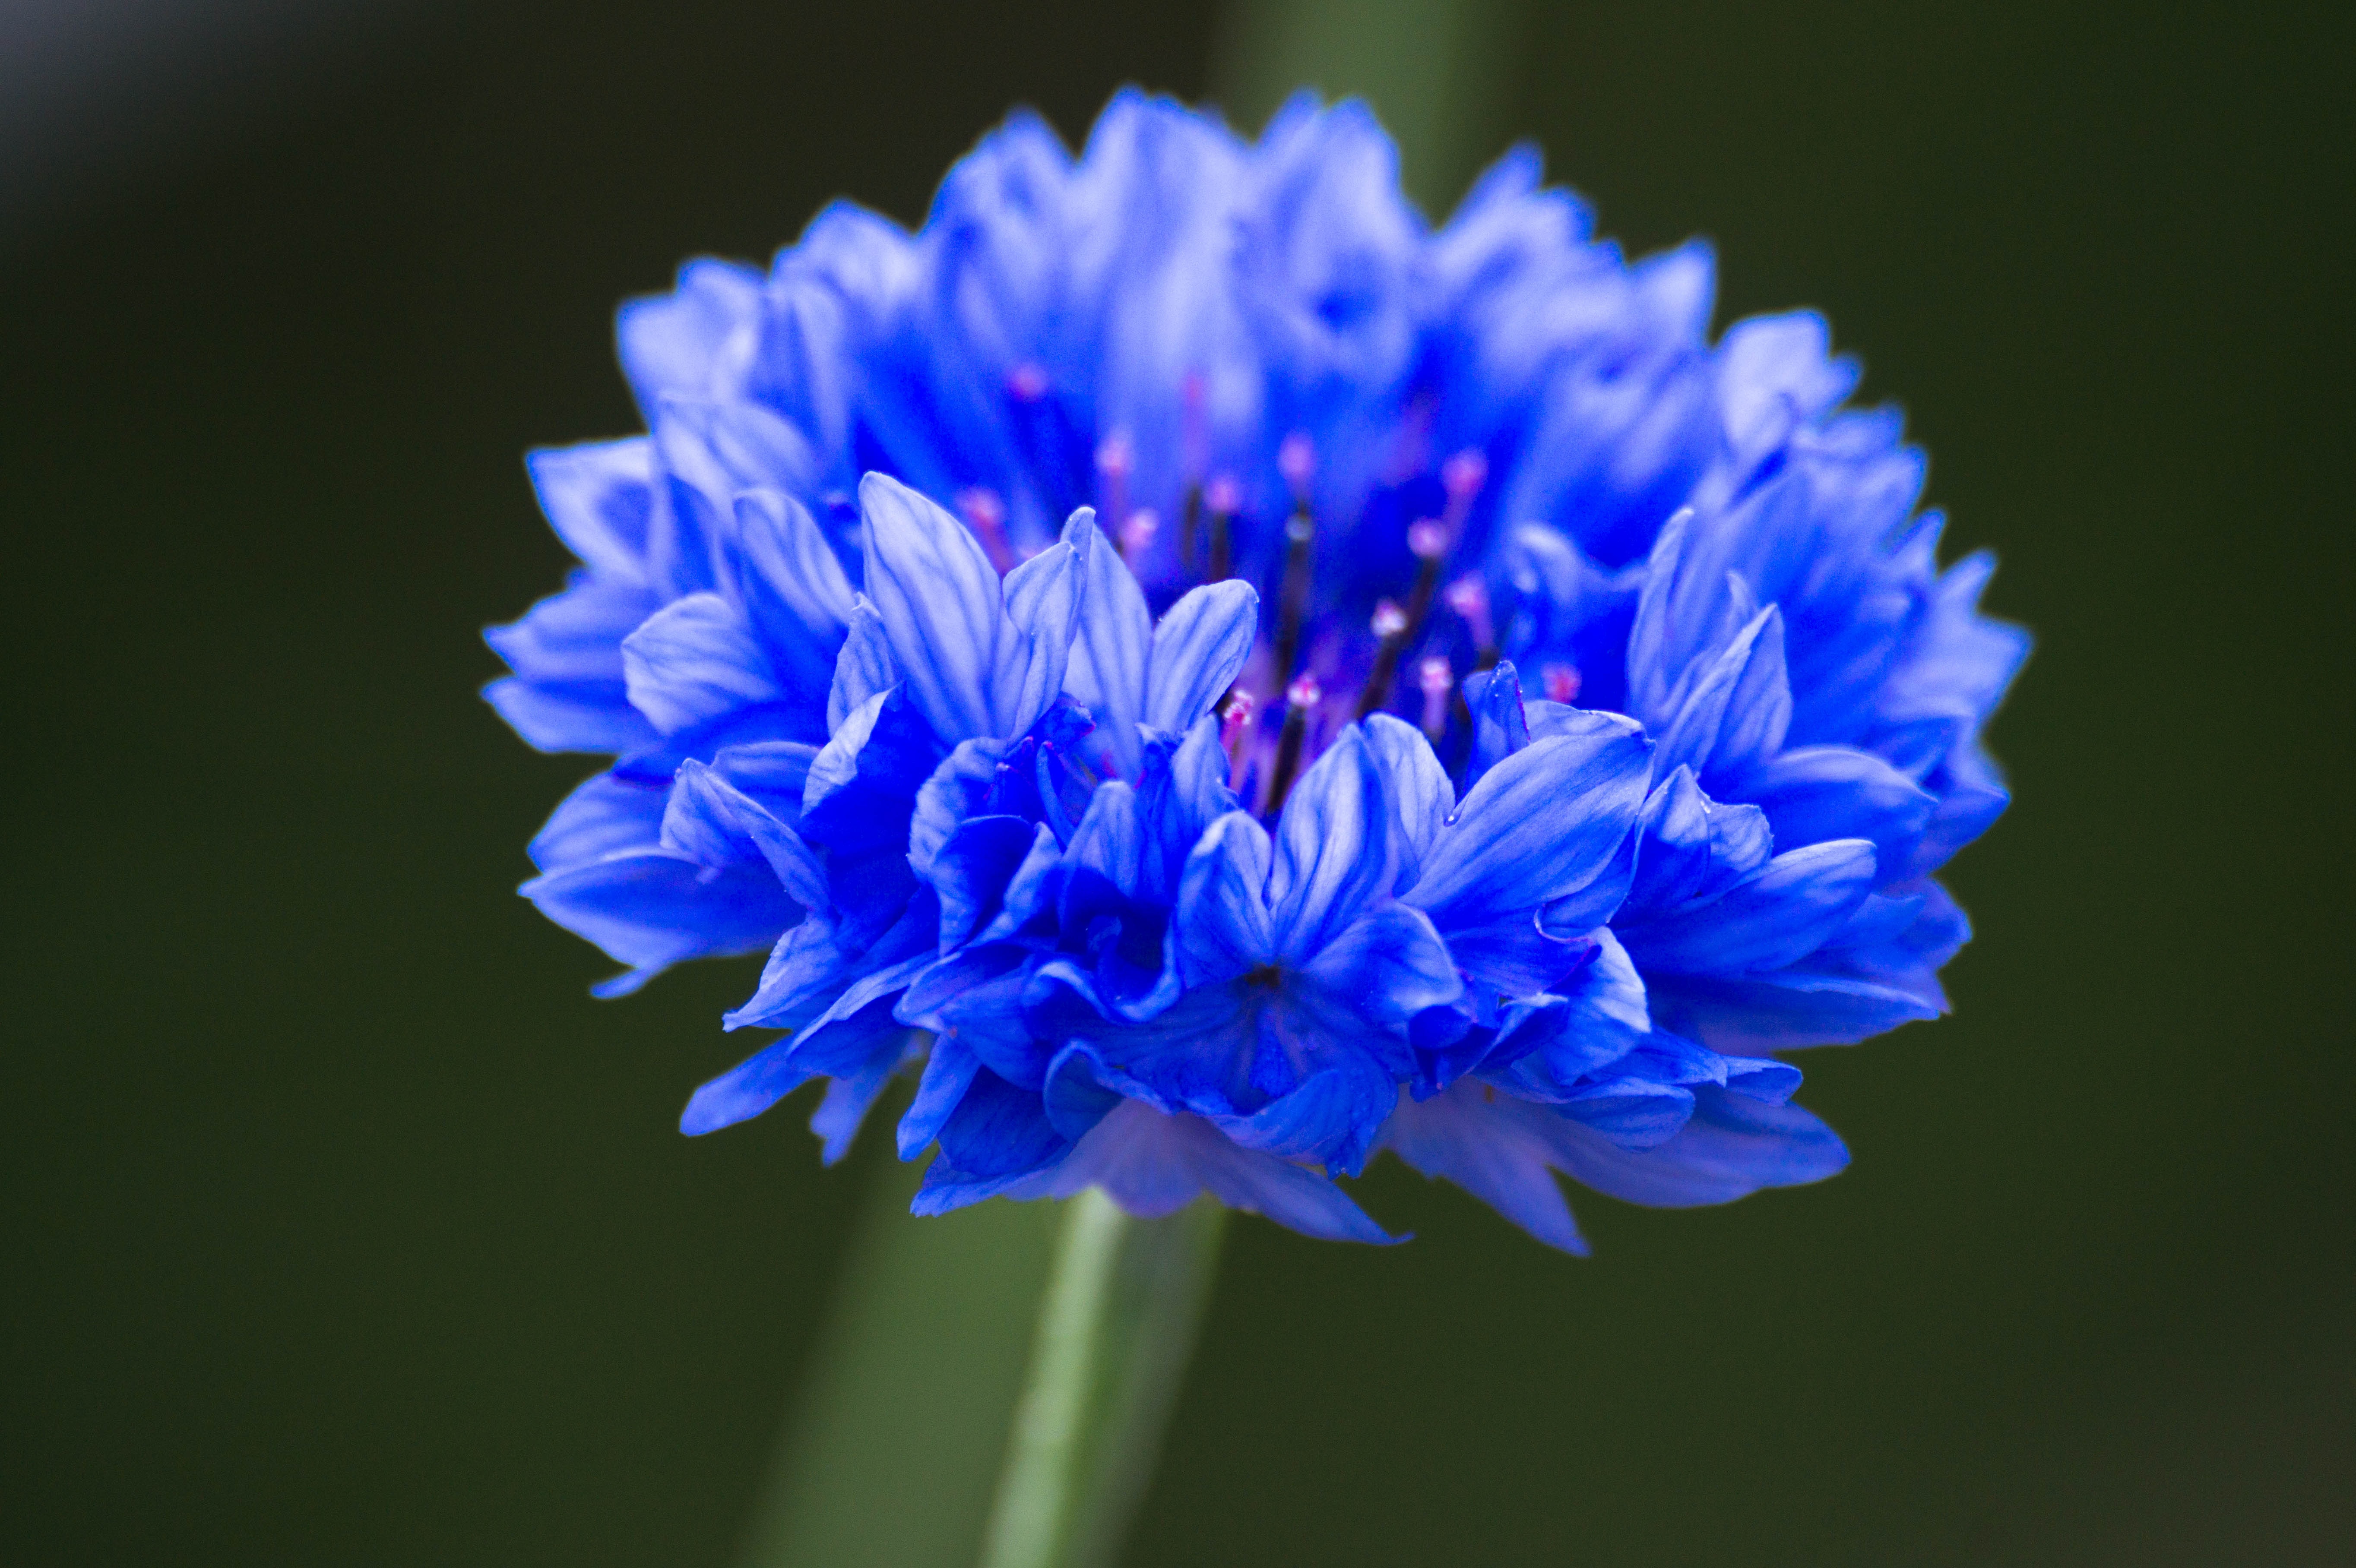
nature, blossom, plant, flower, petal, spring, herb, macro, botany, blue, flora, blue flower, wildflower, close up, cornflower, macro photography, flowering plant, plant stem, land plant